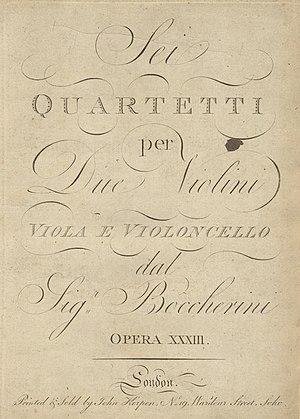
Boccherini quatuors opus 32 (op.33) édités par Kerpen, Londres.
Les quatuors à cordes de Luigi Boccherini représentent un ensemble de 91 compositions écrites entre 1761 et 1804 par le compositeur italien, regroupées généralement par six – et exceptionnellement par deux ou quatre. Un quatuor à cordes, isolé, ne figure cependant pas dans le catalogue tenu par le compositeur, il s'agit du quatuor en la majeur opus 39 de 1787.